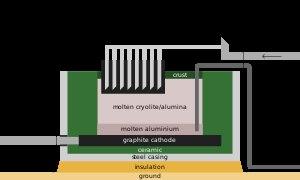
La production de l'aluminium par électrolyse est le procédé qui permet de fabriquer le métal aluminium à partir de l'alumine extraite de la bauxite. Le procédé a été inventé simultanément par Paul Héroult en France et Charles Martin Hall aux États-Unis en 1886, et il est couramment appelé « procédé Hall-Héroult ». Il permet la production de l'aluminium dit « primaire », l'aluminium « secondaire » étant issu du recyclage. Les deux scientifiques sont souvent désignés comme les « jumeaux de l'aluminium ».